Hydroformylation

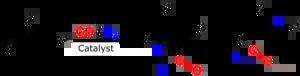
Hydroformylation of an alkene (R to R organyl groups (i. e. alkyl- or aryl group) or hydrogen)

In organic chemistry, hydroformylation, also known as oxo synthesis or oxo process, is an industrial process for the production of aldehydes from alkenes. This chemical reaction entails the net addition of a formyl group and a hydrogen atom to a carbon-carbon double bond. This process has undergone continuous growth since its invention: production capacity reached 6.6 tons in 1995. It is important because aldehydes are easily converted into many secondary products. For example, the resultant aldehydes are hydrogenated to alcohols that are converted to detergents. Hydroformylation is also used in speciality chemicals, relevant to the organic synthesis of fragrances and pharmaceuticals. The development of hydroformylation is one of the premier achievements of 20th-century industrial chemistry.